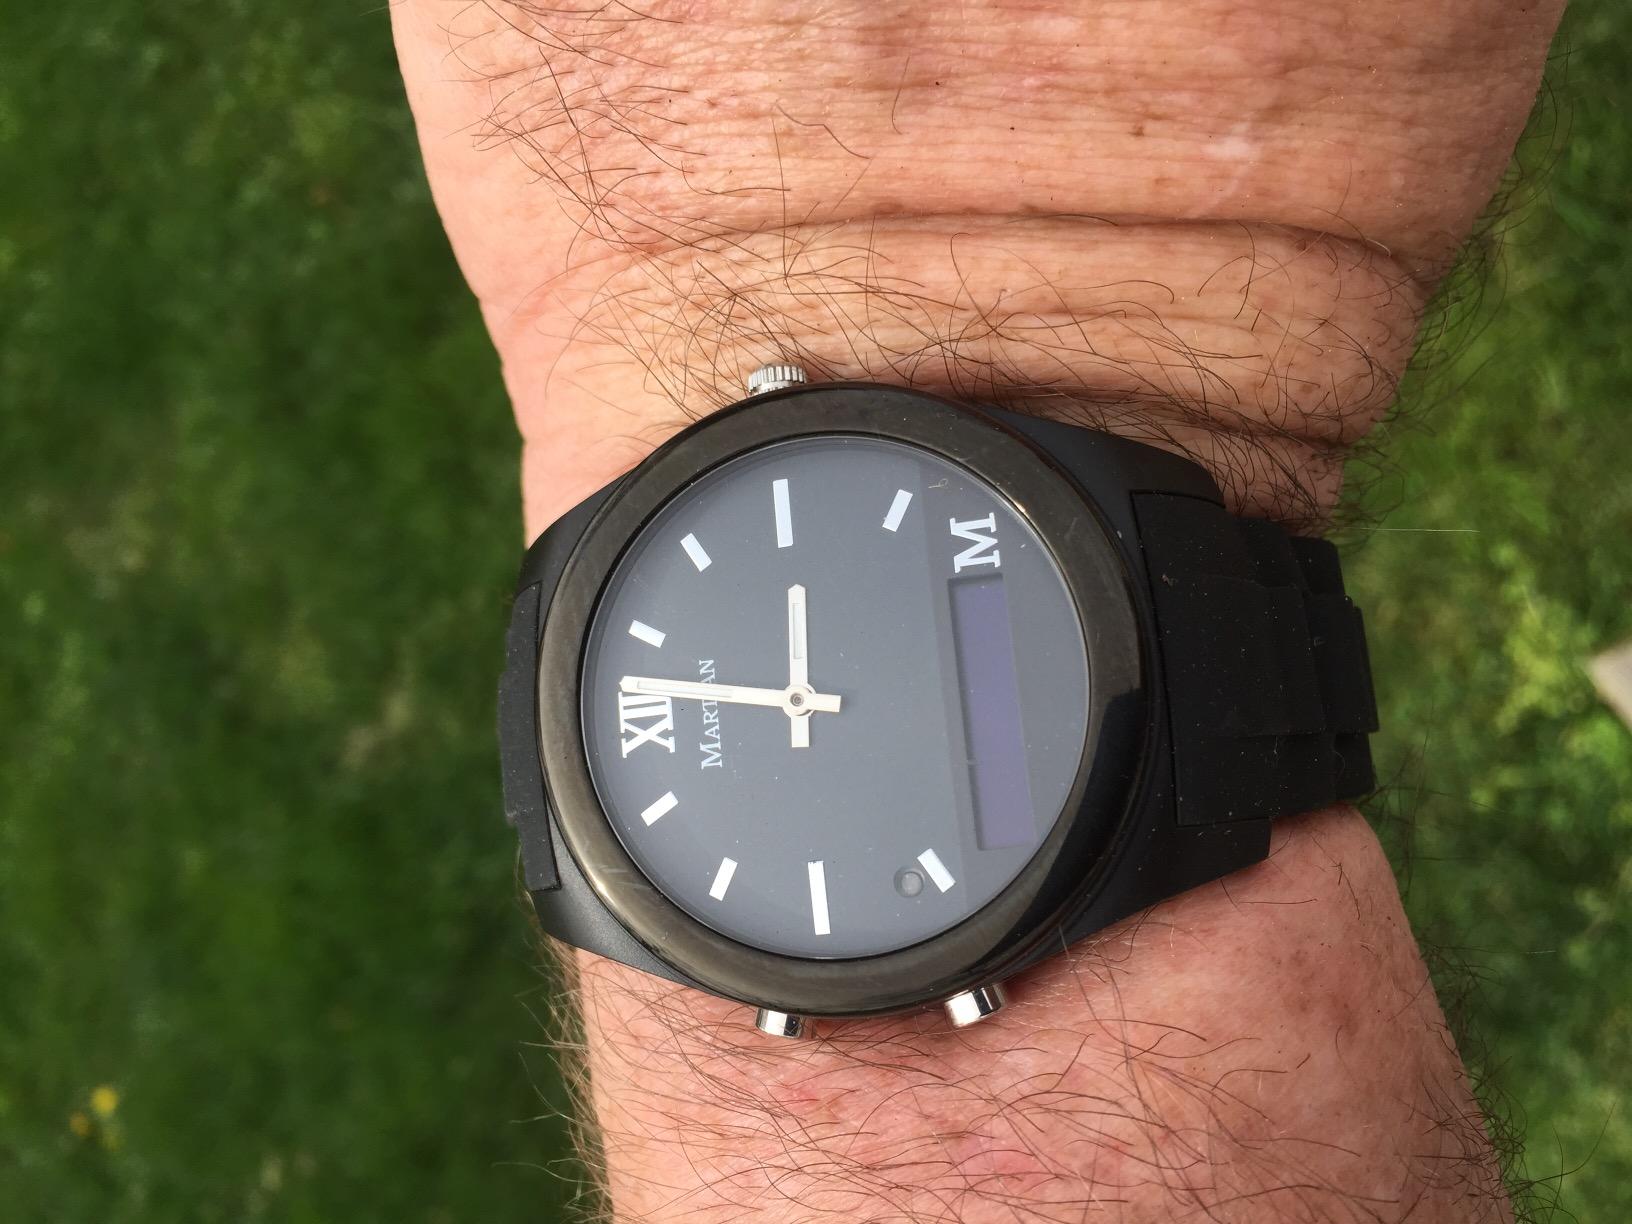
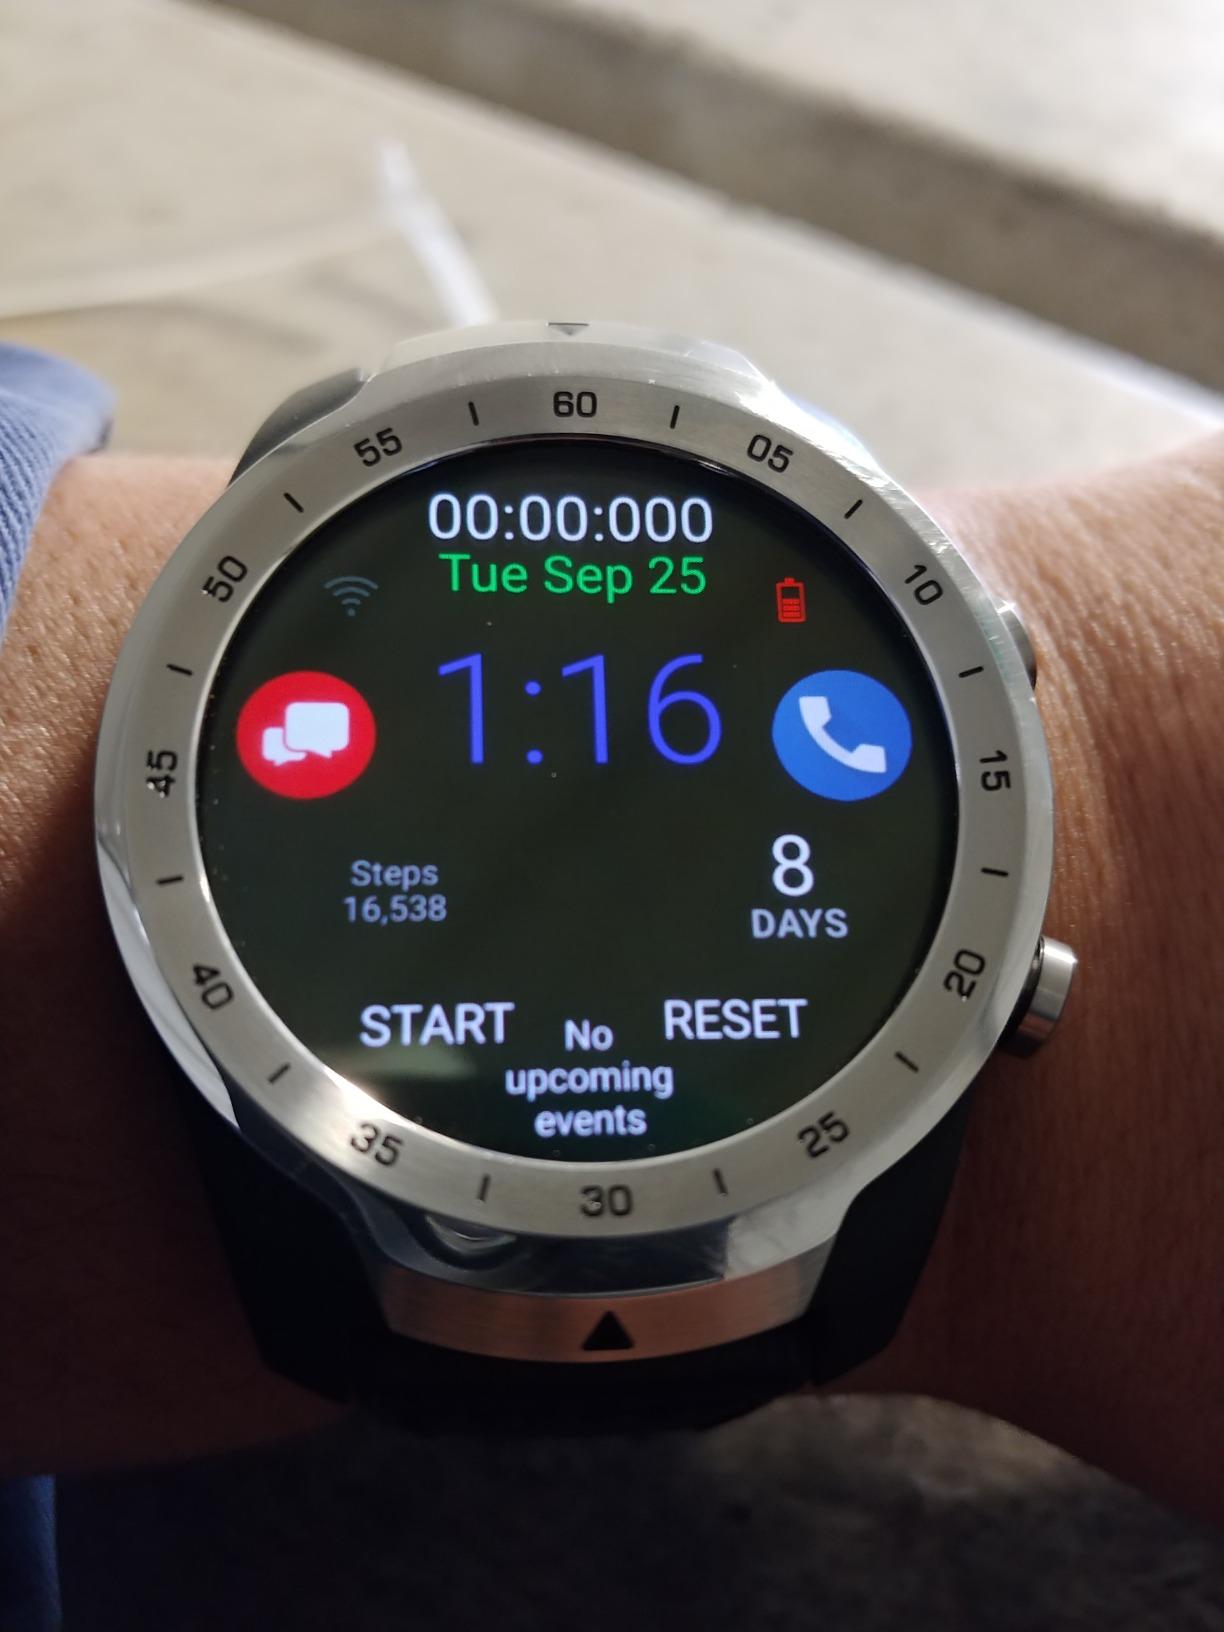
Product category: smartwatch
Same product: no